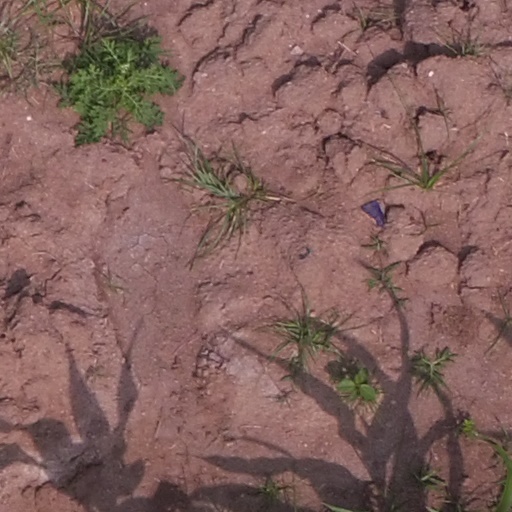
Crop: maize; corn